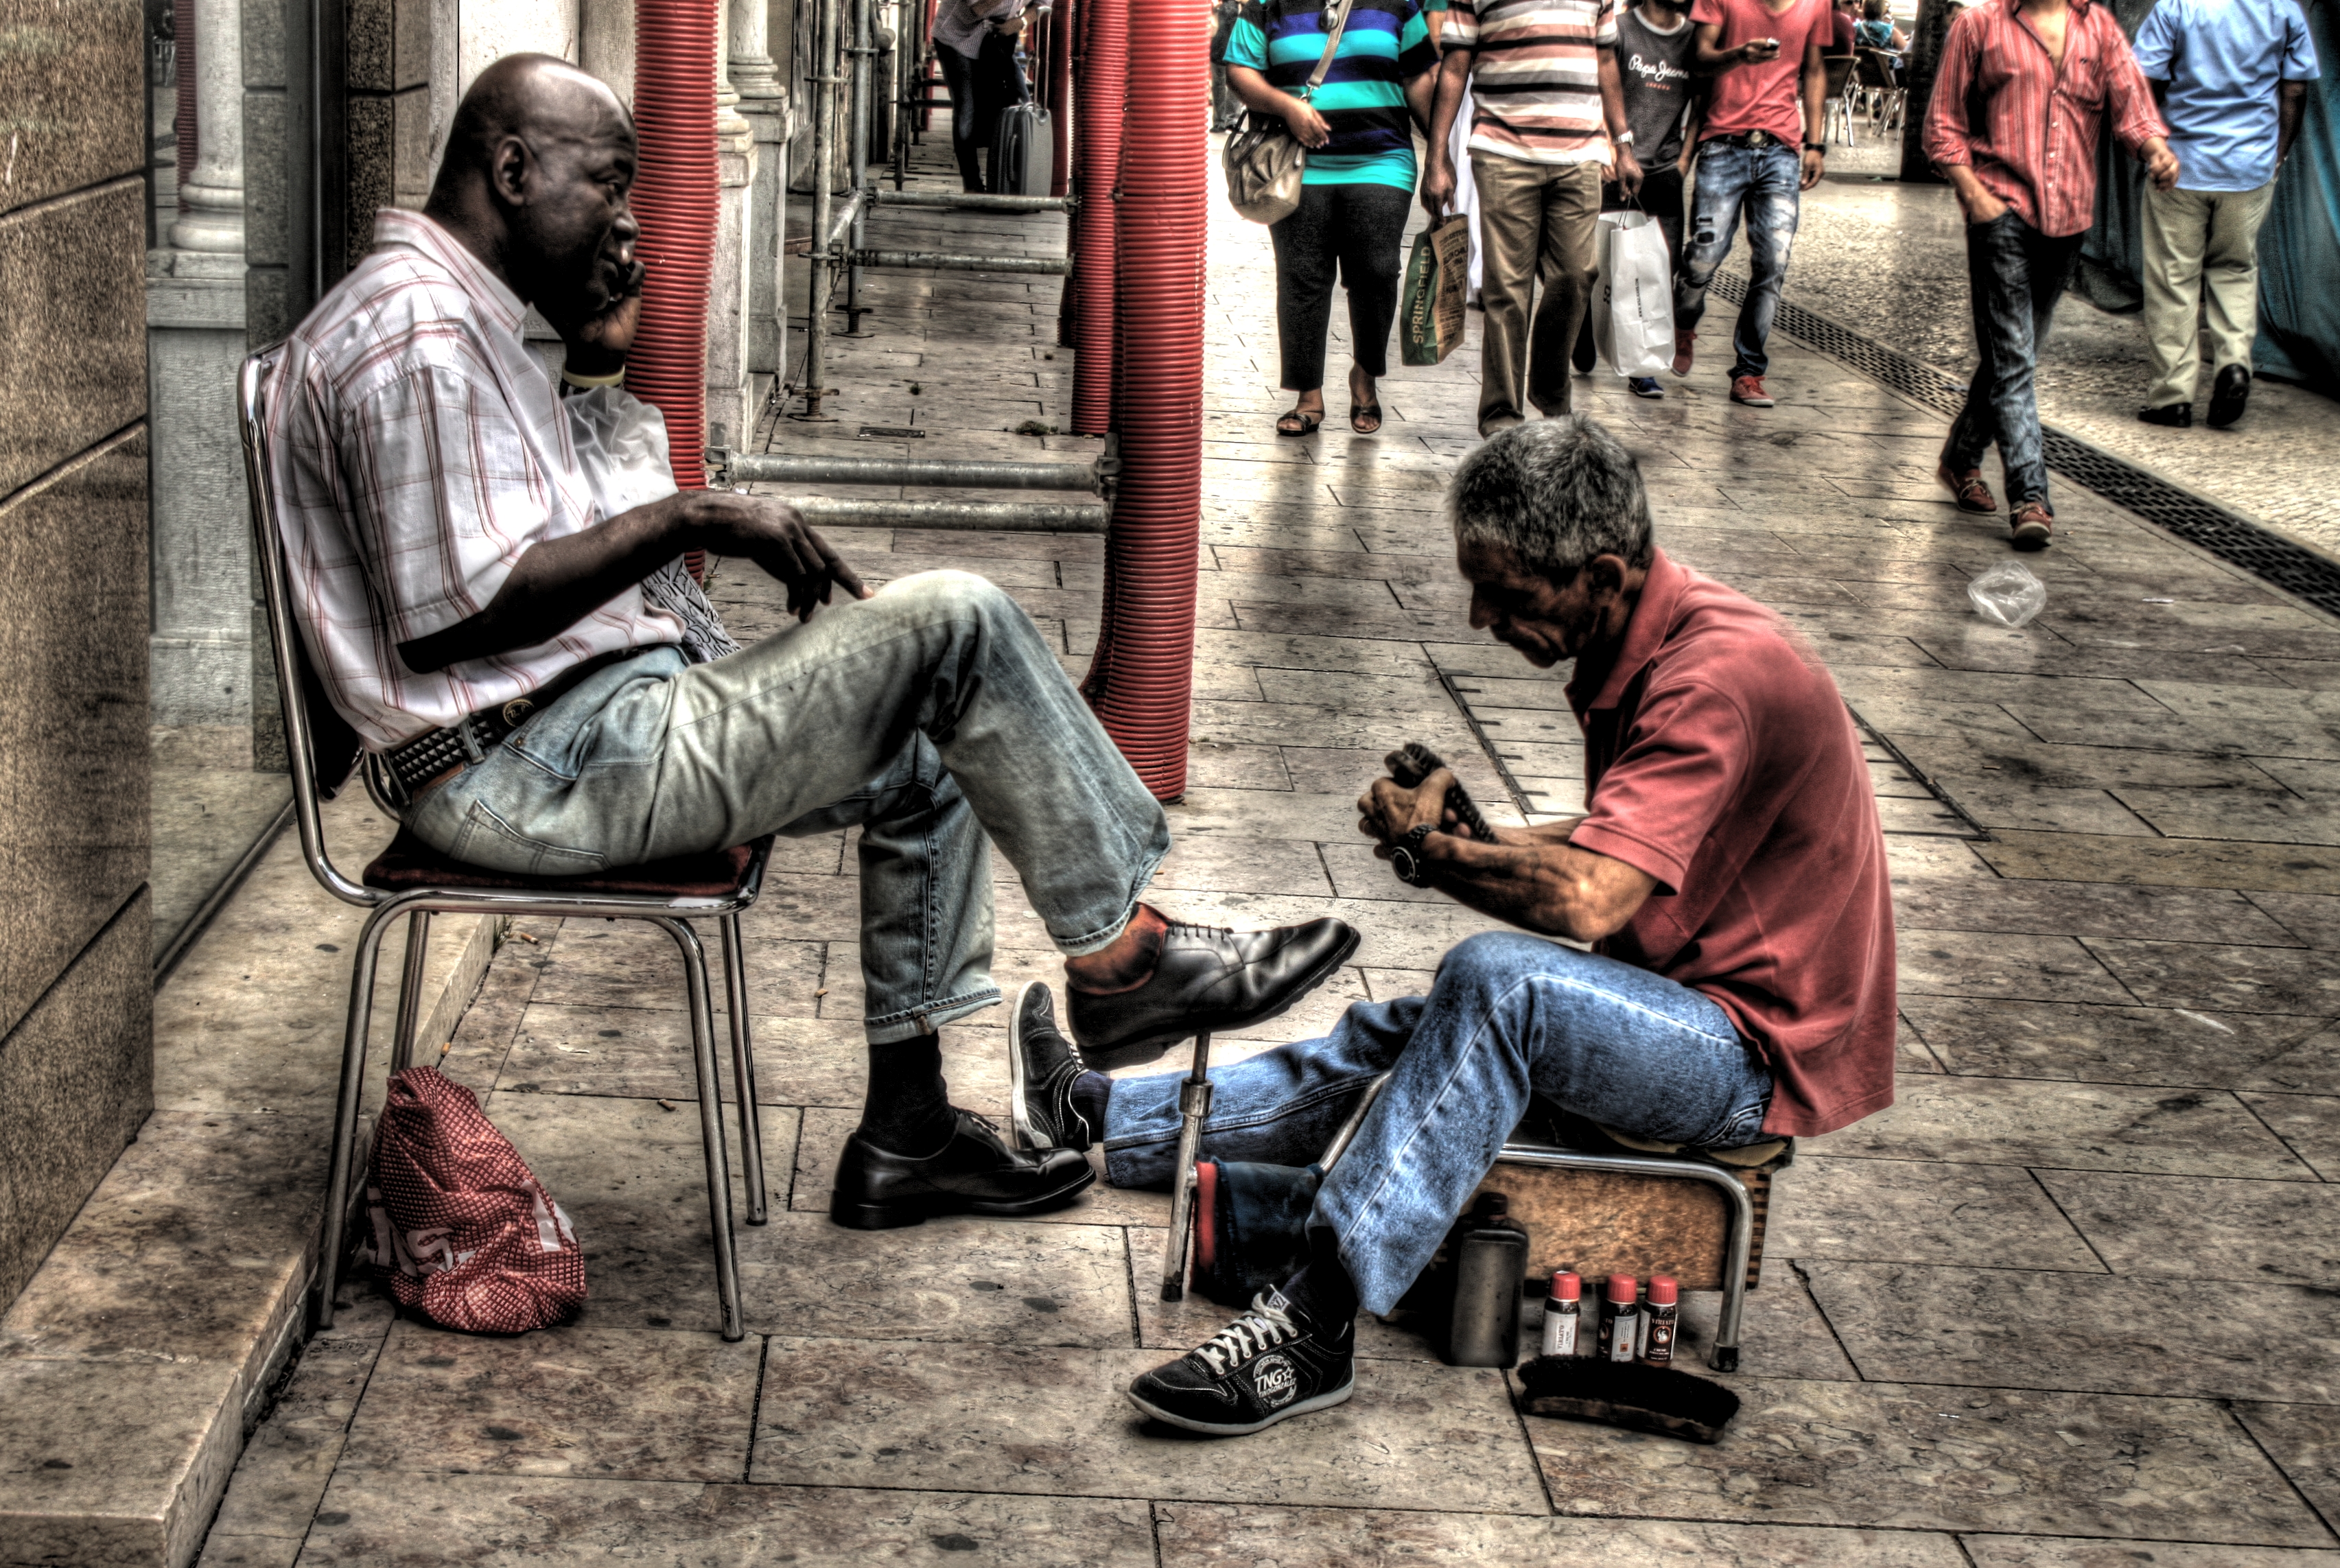
person, road, street, art, cool image, infrastructure, human positions